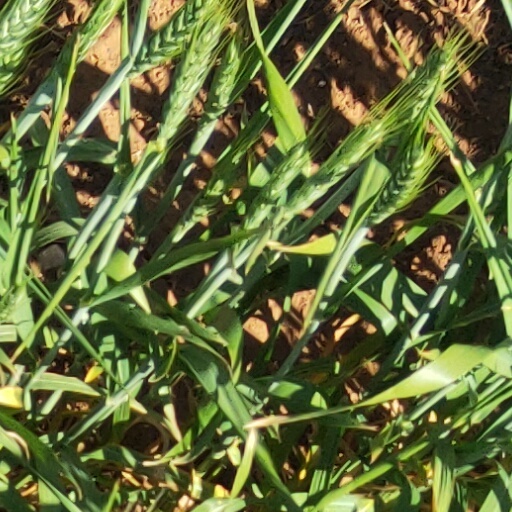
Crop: wheat